Phnom Penh Hotel

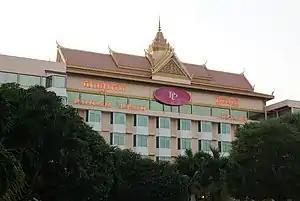

The Phnom Penh Hotel is a hotel in Phnom Penh, Cambodia. It has over 400 rooms and is located along Monivong Boulevard in the Central Business District of the city.